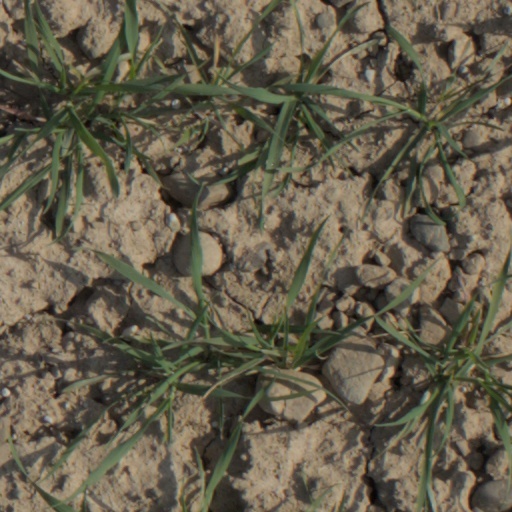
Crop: wheat